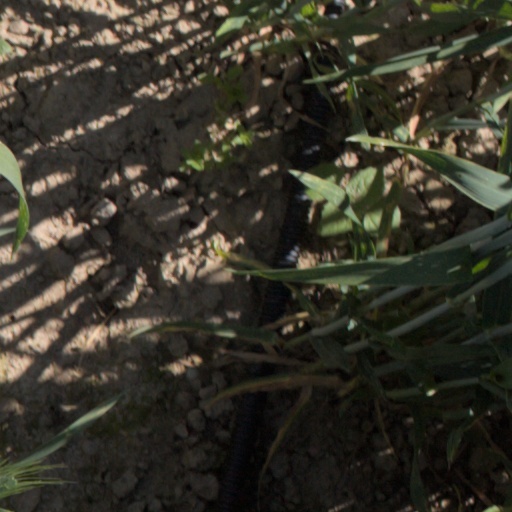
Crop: wheat